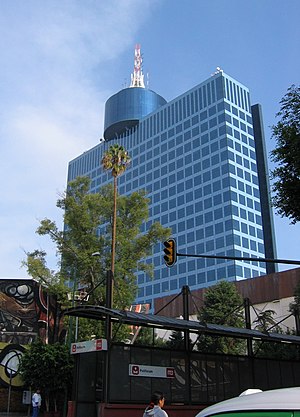
World Trade Center (Mexico)
World Trade Center Mexico. Torre WTC er synlig i baggrunden af billedet, mens en del af Polyforum Cultural Siqueiros er synlig nederst til venstre.
World Trade Center Mexico City er et bygningskompleks i Mexico City. Den mest iøjefaldende og kendte af bygningene er det 207-meter høje tårn Torre WTC, som er Mexico Citys tredje-højeste bygning. Komplekset indeholder blandt andet et konferencecenter, kulturcenter, kino, shoppingcenter, parkeringshus, samt restauranten Belini og baren Sky Bar. Polyforum Cultural Siqueiros er også en del af World Trade Center.